Paul Adam (French novelist)

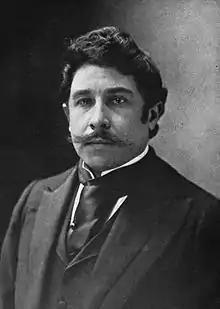
Paul Adam before 1904; Photo of Nadar

Paul Auguste Marie Adam (7 December 1862 – 1 January 1920) was a French novelist who became an early proponent of Symbolism in France, and one of the founders of the Symbolist review "Le Symboliste". He was a prominent writer in Montmartre's anarchist movement.